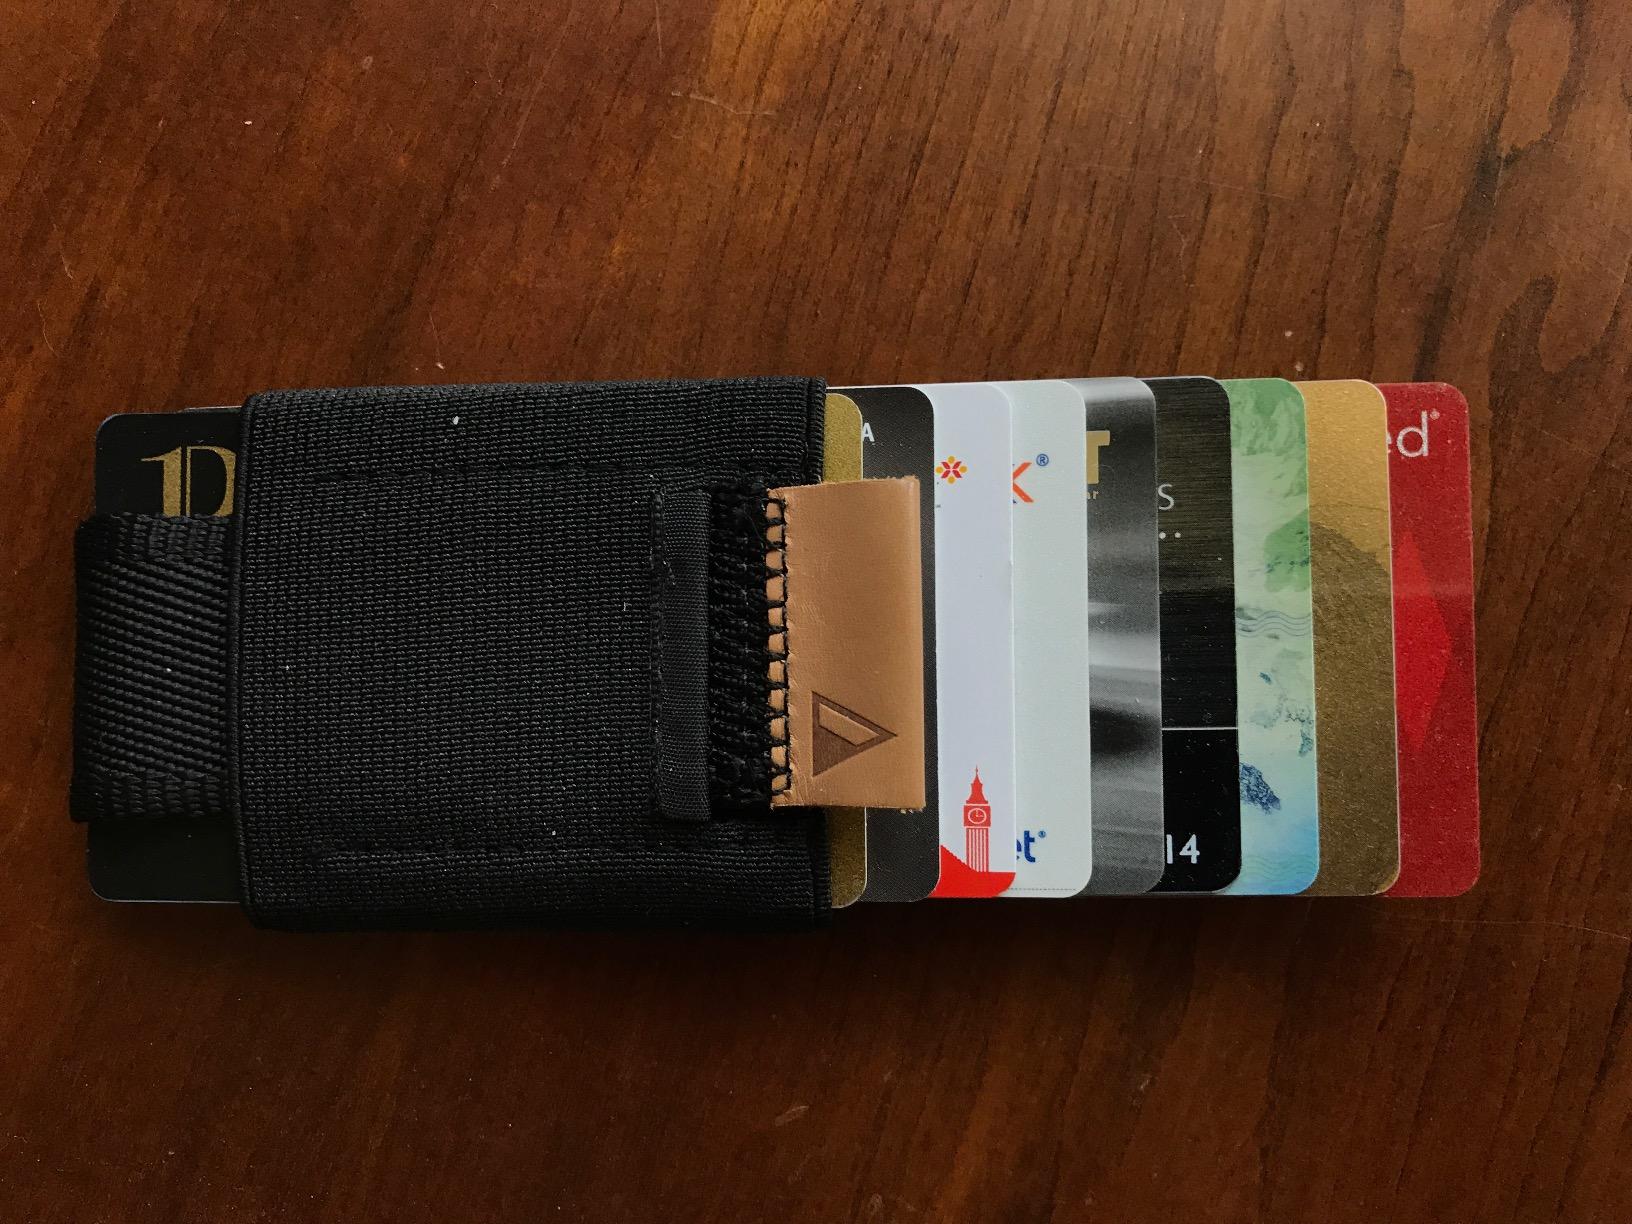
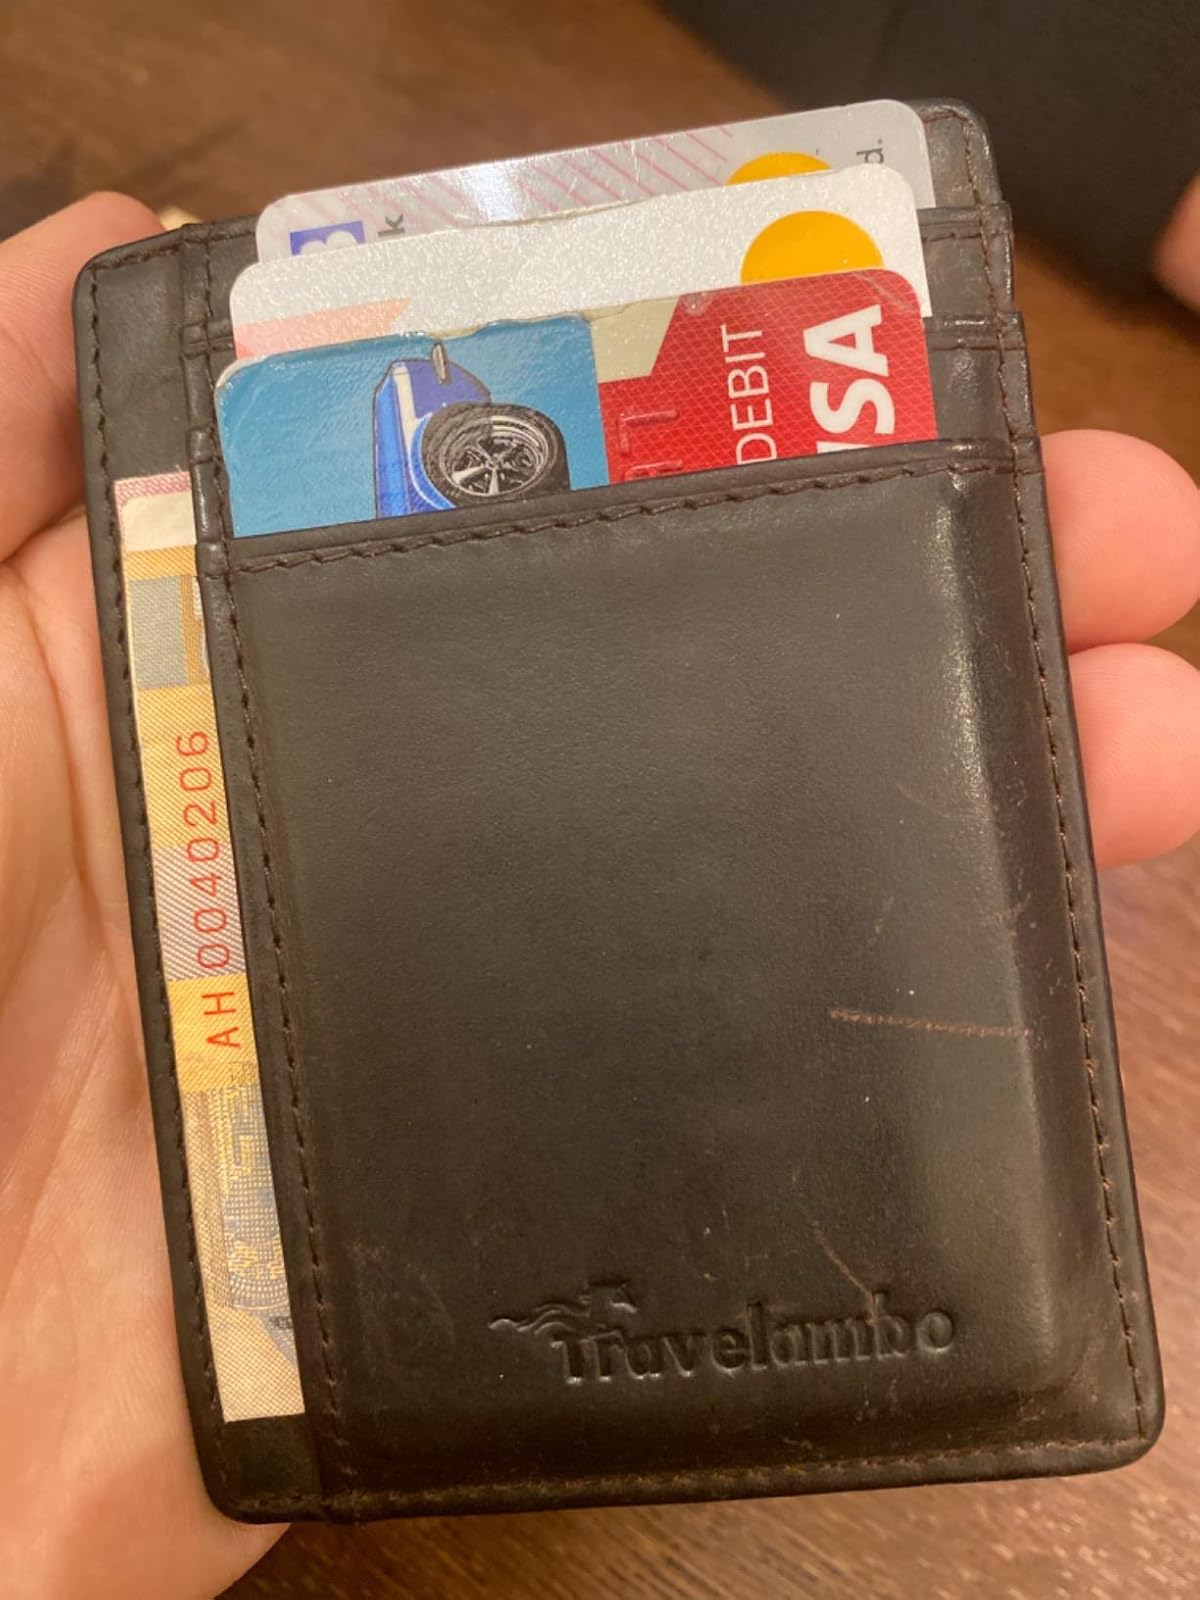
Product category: accessories_wallet
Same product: no